How to Get Away with Murder season 3

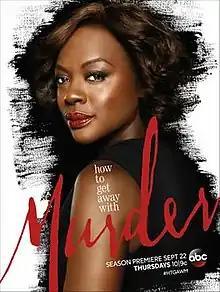
Promotional poster

The third season of the ABC American television drama series "How to Get Away with Murder" was ordered on March 3, 2016, by ABC. It began airing on September 22, 2016, with 15 episodes like the previous seasons and concluded on February 23, 2017. This was made in a deal with Viola Davis that the series would be a limited series with only 15 or 16 episodes per season.